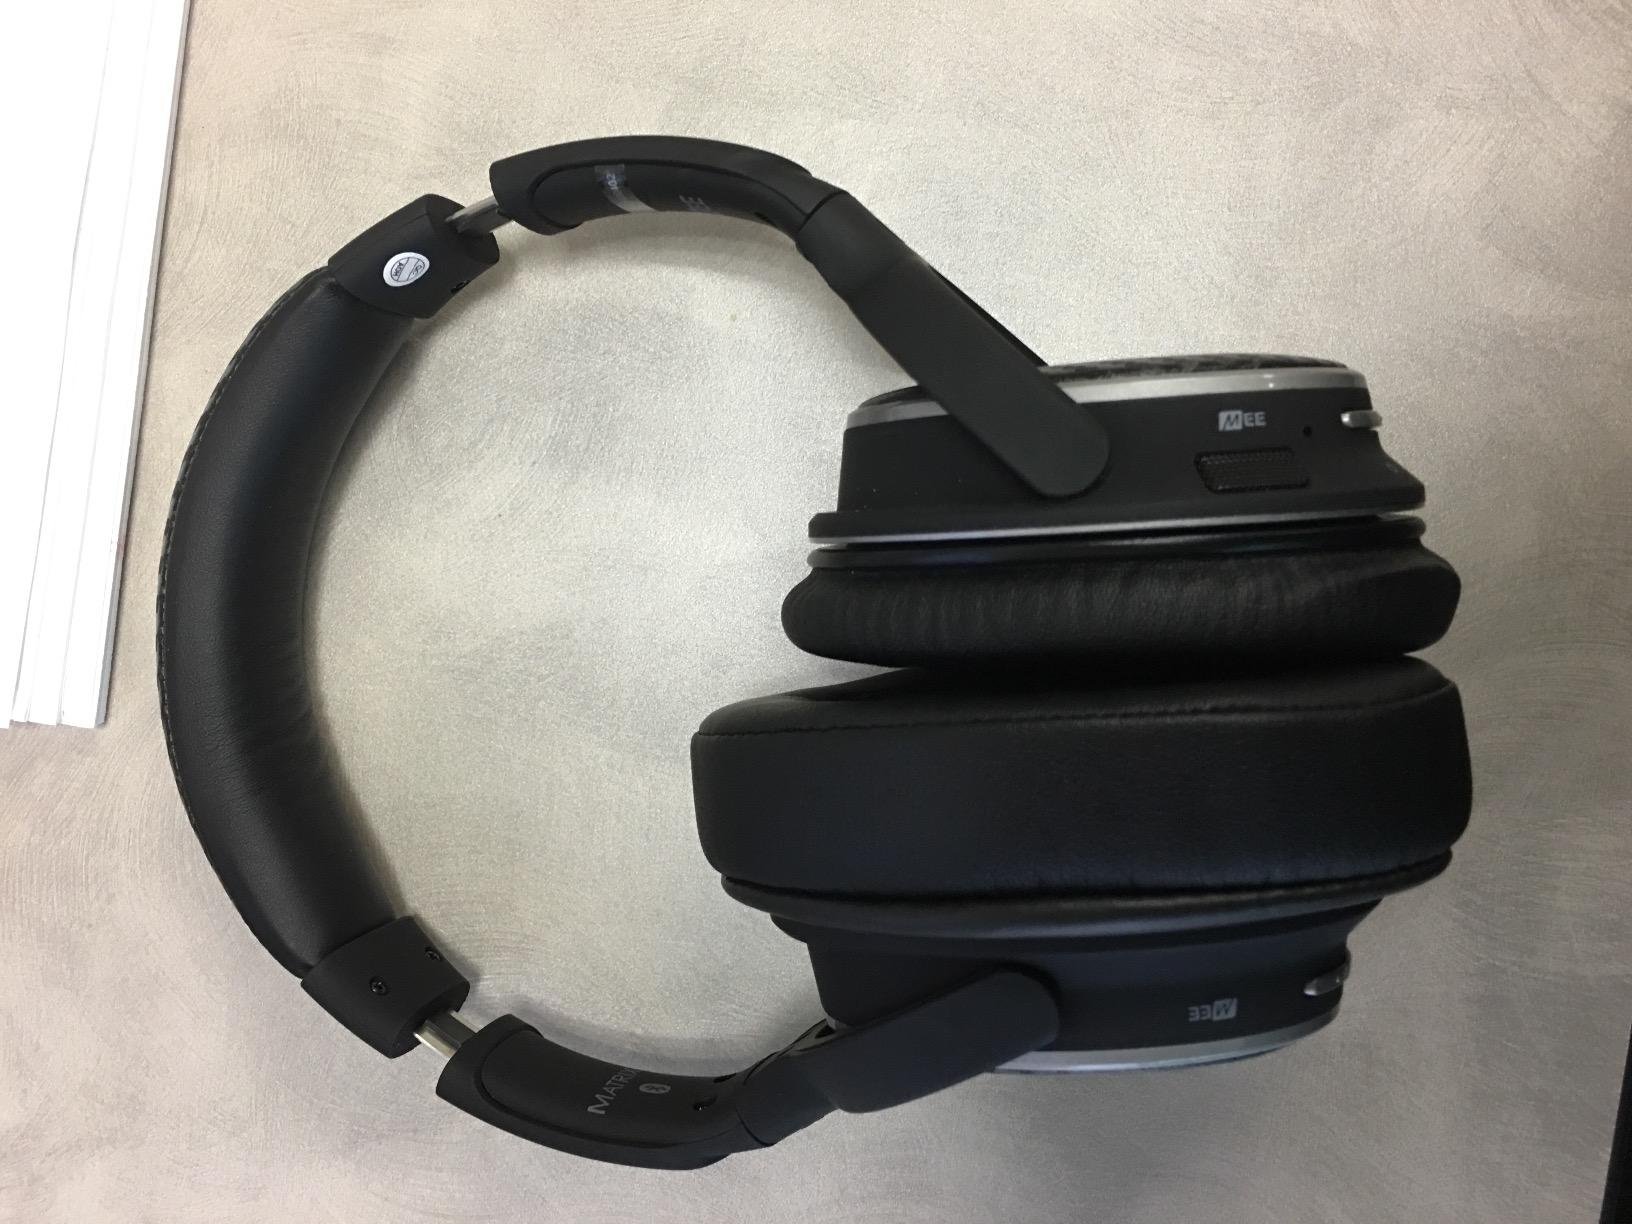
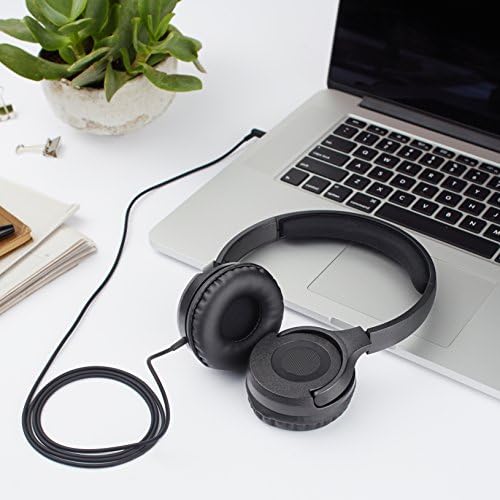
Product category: headphones
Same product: no